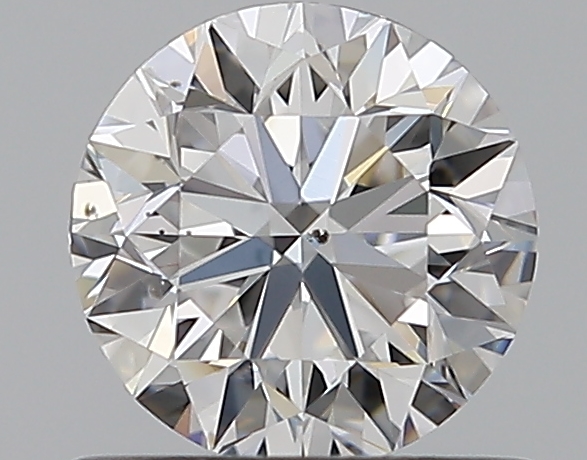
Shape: round
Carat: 0.7
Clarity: SI1
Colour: D
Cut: VG
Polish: EX
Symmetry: VG
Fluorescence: F
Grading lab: GIA
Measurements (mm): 5.54 x 5.6 x 3.56